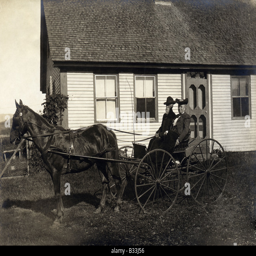
circa antique photo of an elderly couple in their horse and buggy in front of their farm house